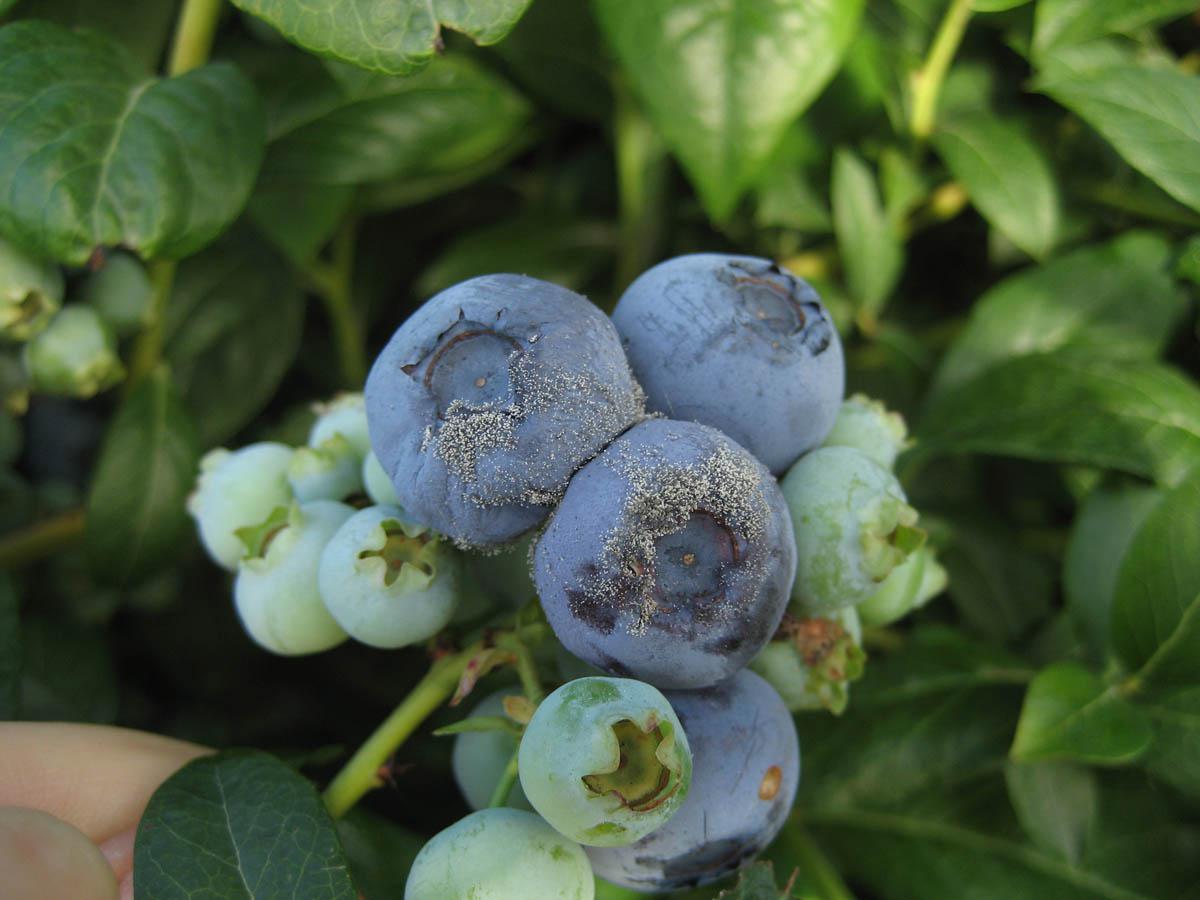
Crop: blueberry
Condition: botrytis_blight